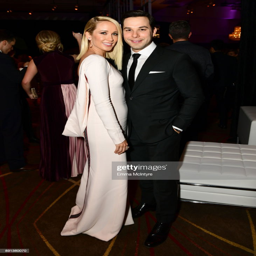
actors attend the after party for the premiere .